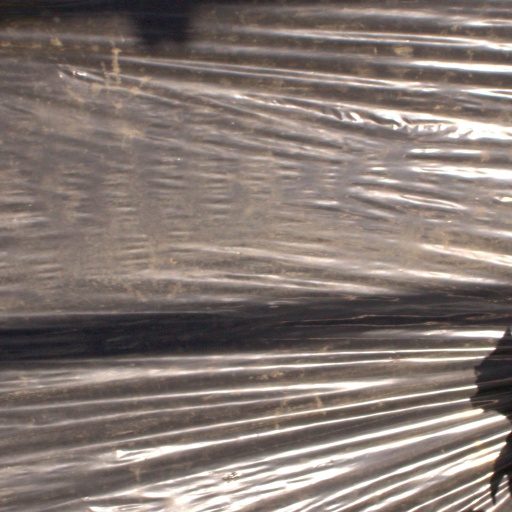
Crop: Jerusalem artichoke